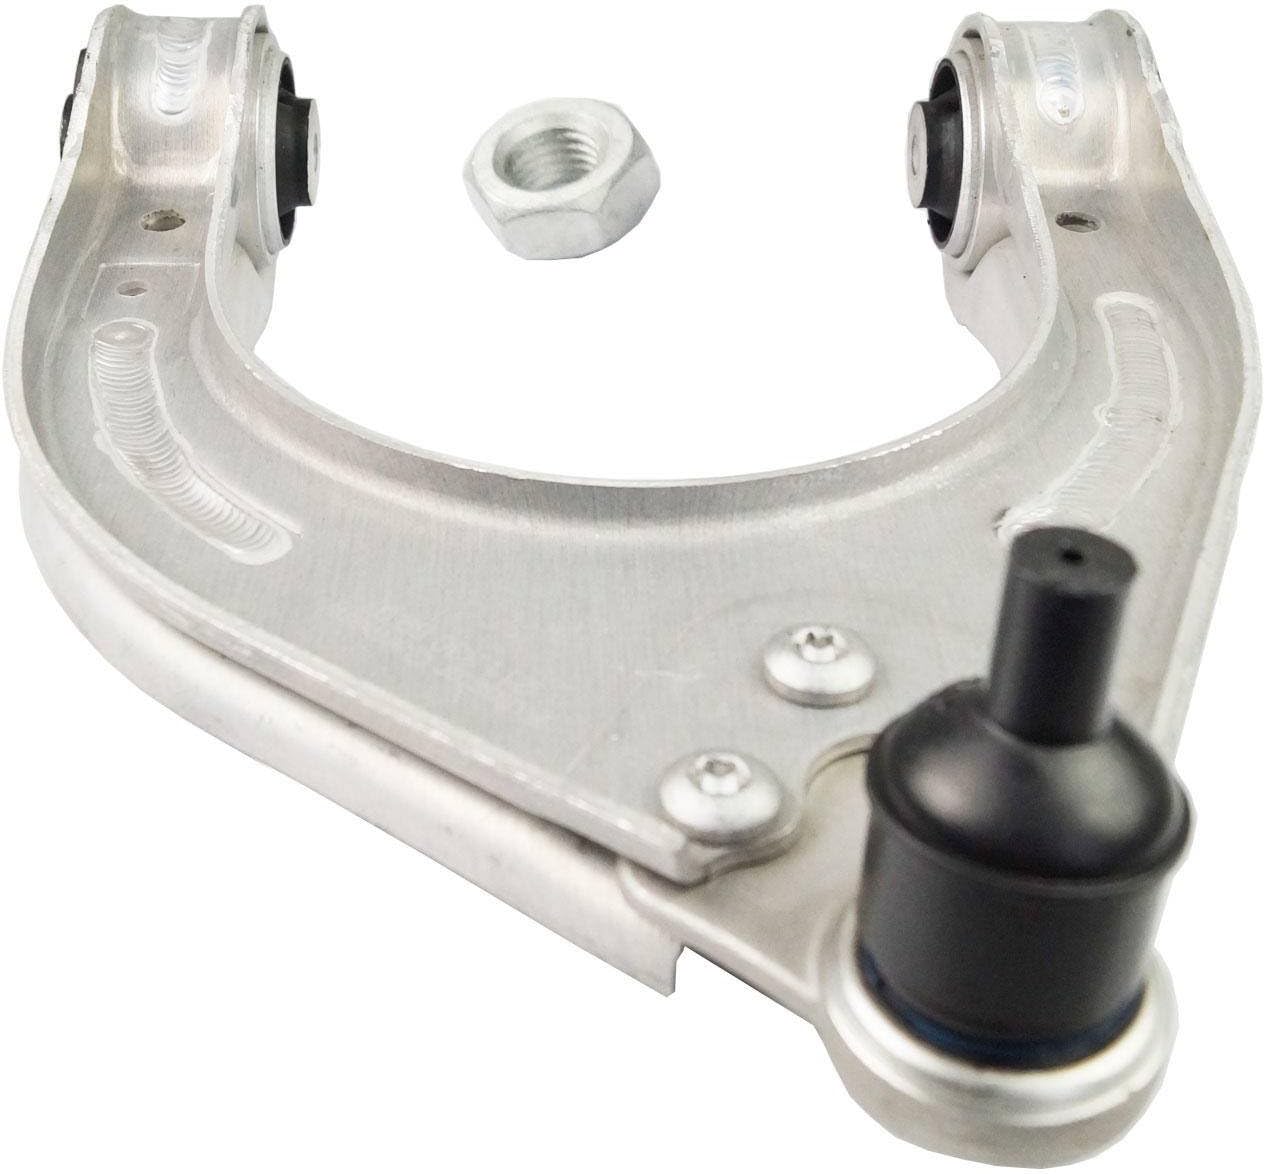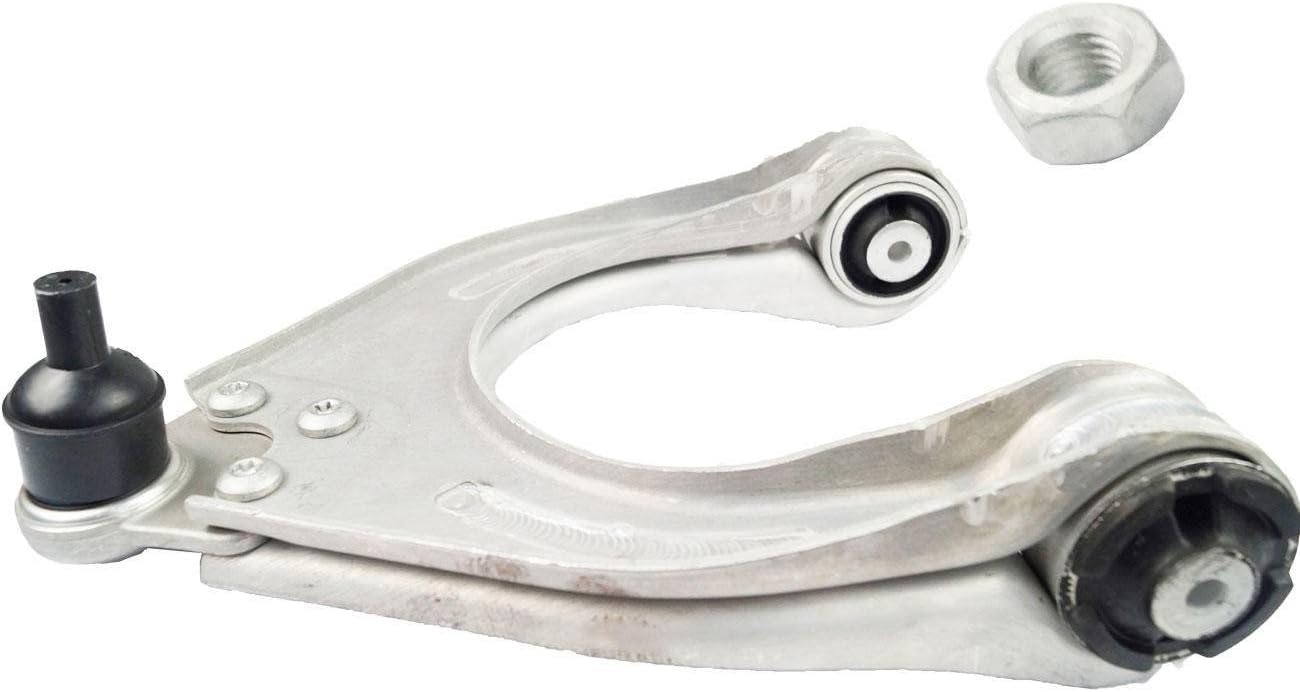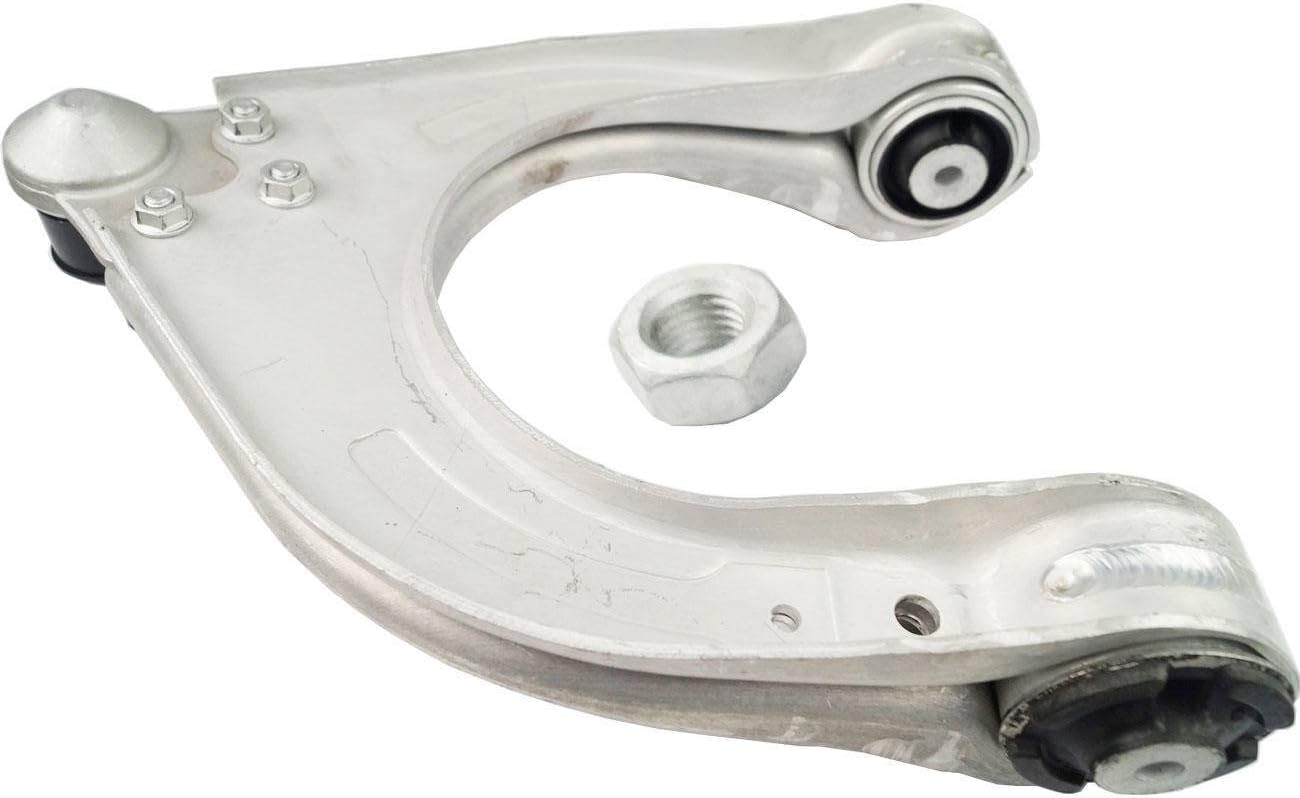
Bapmic 2113308907 Front Left Upper Control Arm with Ball Joint for Mercedes Benz W211 C219 E CLS Class
Category: Automotive
Bapmic is a Brand of Aftermarket Replacement Auto Parts. As a Distributor and Service Provider of Auto Parts, the Wide Products Range from Chassis & Suspension, Engine Components, Auto Transmission Parts and Electric Parts. Bapmic Will Make Continuous Efforts to Provide High Quality Products and Services to Our Customers. Specification: This is Not Genuine Auto Part . This is Aftermarket Part Manufactured by Bapmic, Exceeds the Original Design, and Carries a 12 Month Warranty Please Use the VIN to Obtain the Original Part (OE) No. to Make Sure This is The Right Part for Your Vehicle. OE Number Provided in This Listing is 100% Correct If in Doubt, Please Send Us Your VIN, We Will Check it for You. Plz Make Sure Parts Purchased Here are the RIGHT Parts Warranty: This item is covered by our 12 months unlimited mileage warranty.  1 - 3 Months 100% Refund or Replacement  4 - 12 Months 90%-10% Refund  Over 12 Months Not refund Package Included: 1 x Control Arm
Features: For Mercedes CLS500 CLS550 CLS55 AMG E320 E350 E500 E55 AMG E550 E63 AMG | Aftermarket Product with Premium Quality. 1 Year Warranty | Enhance Performanc.Easy Installation.High Reliability | Perfect Match for the Original Car.Please verify Fitment or Application | Replacement OEM ( Original Equipment Part) Number: 2113308907, 211 330 89 07. Other Part Number: CMS10141, RK620027, SCA0084P, GS10141, TC1490, 520959, 520-959